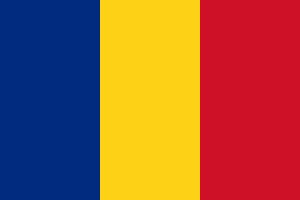
Rumæniens flag
Rumæniens nuværende flag.
Rumæniens flag blev taget i brug 27. december 1989. Farverne blå, gul og rød er traditionelle rumænske farver. De stammer fra året 1848 og er sat sammen af fyrstedømmerne Valakiets og Moldaviens farver. Under landets kommunistiske periode brugte man det samme flag, men med landets nationalvåben i midten.